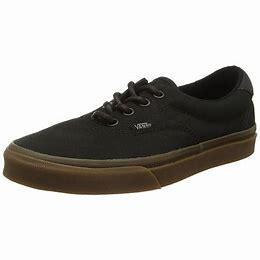
Brand: Vans
Model: Era